Fiona Fidler

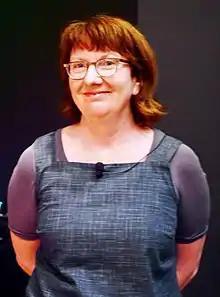

Fiona Fidler (born 1974) is an Australian professor and lecturer with interests in meta-research, reproducibility, open science, reasoning and decision making and statistical practice. She has held research positions at several universities and across disciplines in conjunction with Australian Research Council (ARC) Centres of Excellence.